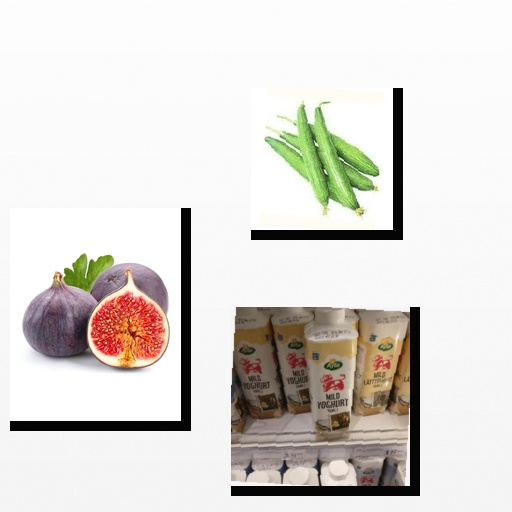
Food items: sponge_gourd, yoghurt, fig